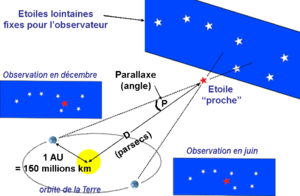
Schéma parallaxe avec légende en français
La parallaxe est l’impact d'un changement d'incidence d'observation, c'est-à-dire du changement de position de l'observateur sur l'observation d'un objet.
Gaia est une mission spatiale astrométrique, consacrée à la mesure de la position, de la distance et du mouvement des étoiles, développée par l'Agence spatiale européenne. Le projet est retenu en 2000 comme pierre angulaire du programme scientifique Horizon 2000+. Le satellite Gaia est lancé avec succès le 19 décembre 2013, pour une mission de cinq ans qui est prolongée en cours d'opération jusqu'à fin 2020. Il prend la suite du satellite Hipparcos, lancé en 1989, qui a brillamment démontré les capacités des engins spatiaux dans le domaine de l'astrométrie. Gaia a pour objectif de mesurer les caractéristiques de plus d'un milliard d'objets célestes, jusqu'à la magnitude 20. Les données collectées devraient améliorer nos connaissances concernant la structure, la formation et l'évolution de la Voie lactée, mais également apporter des contributions significatives dans les domaines scientifiques traitant des planètes extrasolaires, du système solaire, des galaxies extérieures ainsi qu'en physique fondamentale.